Armando Manuel

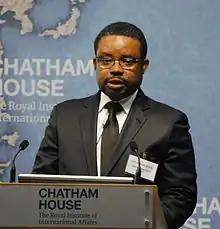
Manuel at Chatham House, March 2016

Armando Manuel (born March 24, 1972) is an Angolan MPLA politician who was Minister of Finance of Angola from 2013 to 2016. Prior to his appointment, he served as the Secretary for Economic Affairs of the President and the Chairman of the Angola Sovereign Wealth Fund.